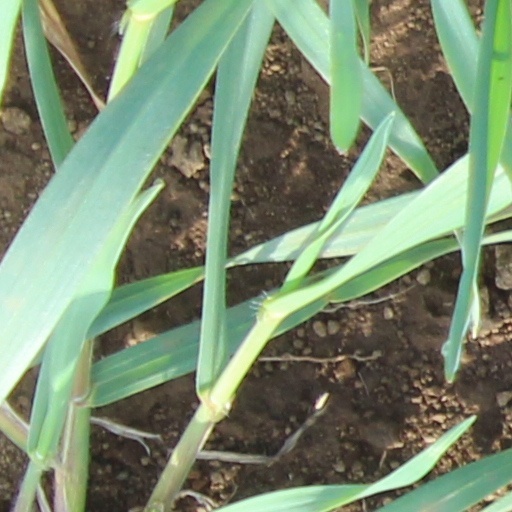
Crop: wheat